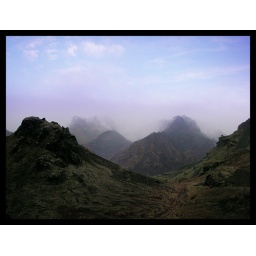
Miles of jagged rocks covered in moss, with snow capped mountains as a backdrop.